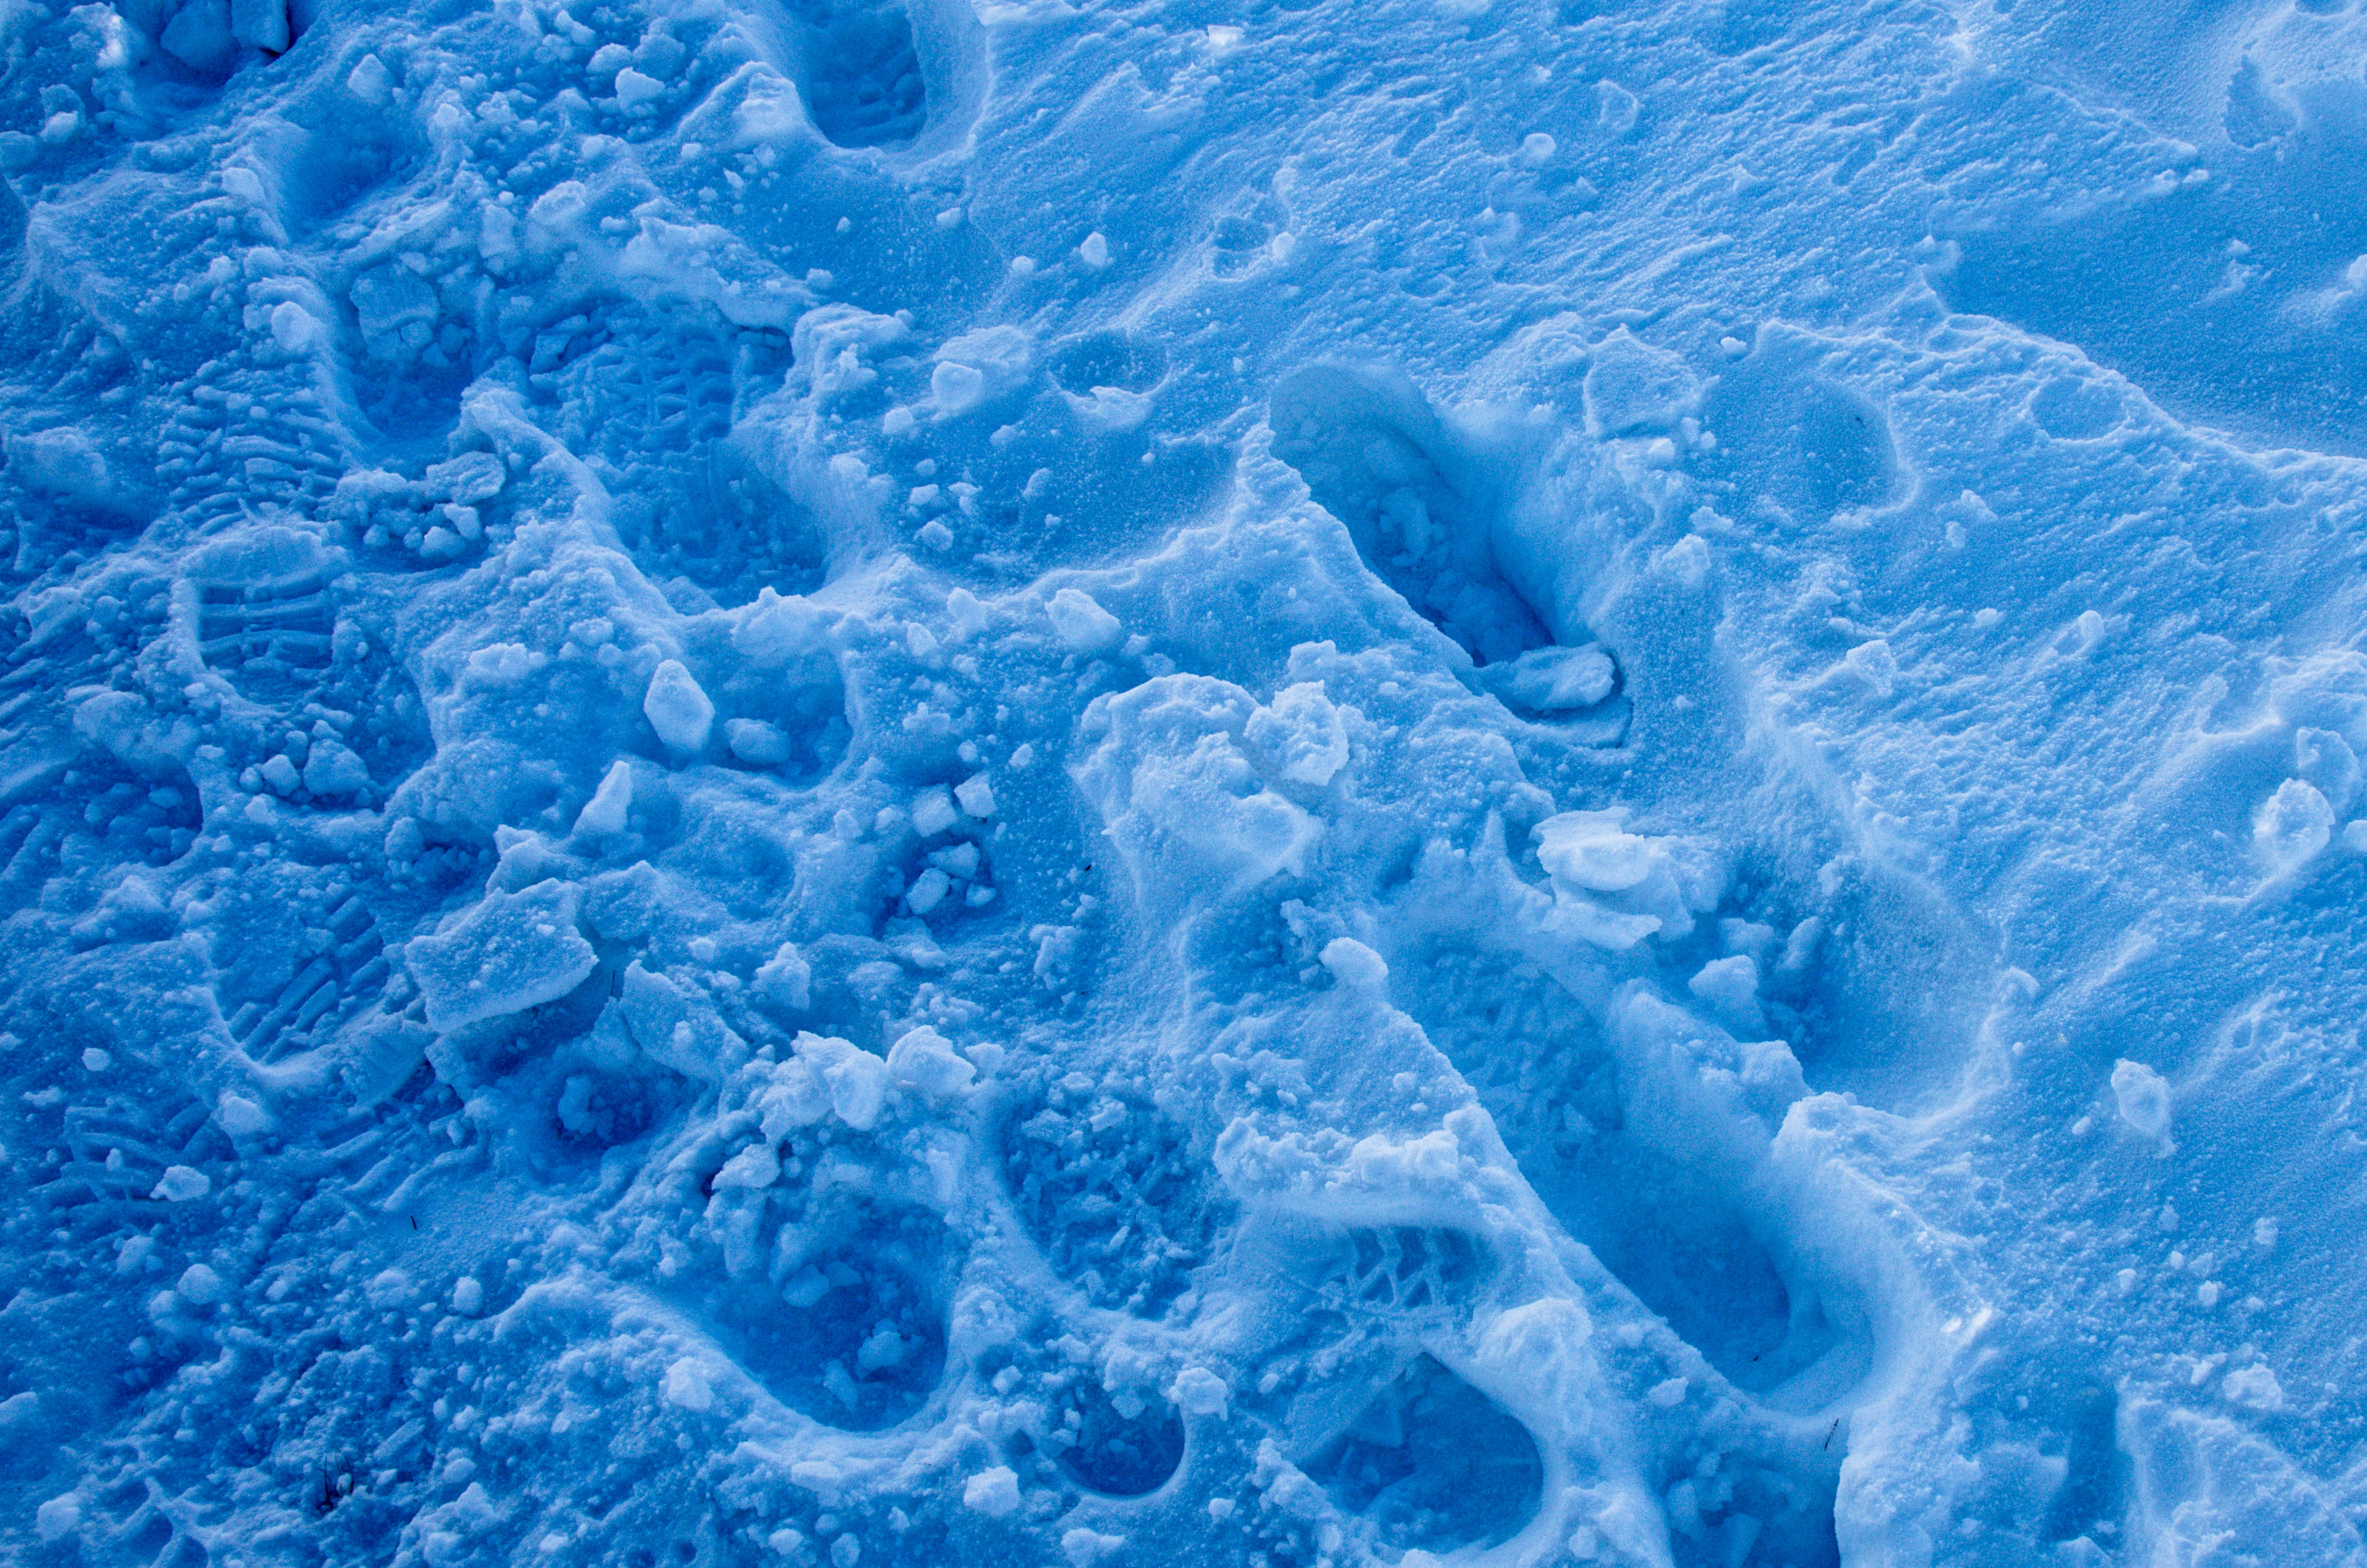
ocean, ice, arctic, arctic ocean, geological phenomenon, wind wave, ice cap, polar ice cap